ARC Squadron

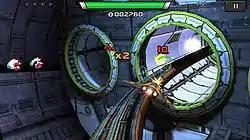
The player has just earned a "x2" score multiplier.

Players control a weaponized space ship by swiping one finger on the touchscreen to maneuver the ship and perform barrel rolls. Each ship has two methods of eliminating enemies: "Primary Weapon" (a pair of lasers that fire automatically when the ship's crosshairs are lined up with an enemy), and a "Secondary Weapon" (activated by tapping the screen, and requiring time to recharge). Neutralizing targets in quick succession builds a combo multiplier that rewards the player with bonus points. Additionally, chains of cubes appear on the battlefield, and if all are collected, they too add bonus points, adding to the player's total score.